Chad Booc

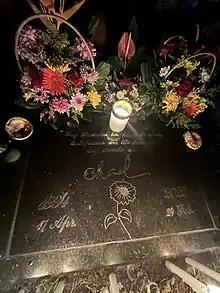
Tombstone of Chad Booc.

Describing what happened to the New Bataan 5 as "overkill", Lumad advocacy group Save Our Schools Network called on the Commission on Human Rights and other national and international independent bodies to "conduct a swift, impartial and thorough investigation of the New Bataan 5 massacre."